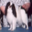
Label: dog